Jacob Schiff

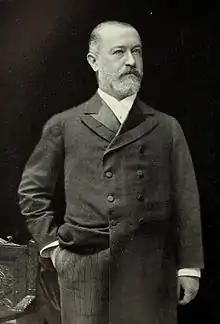
Portrait by Aimé Dupont, 1903

Jacob Henry Schiff (born Jakob Heinrich Schiff; January 10, 1847 – September 25, 1920) was a German-born American banker, businessman, and philanthropist. He helped finance the expansion of American railroads and the Japanese military efforts against Tsarist Russia in the Russo-Japanese War.